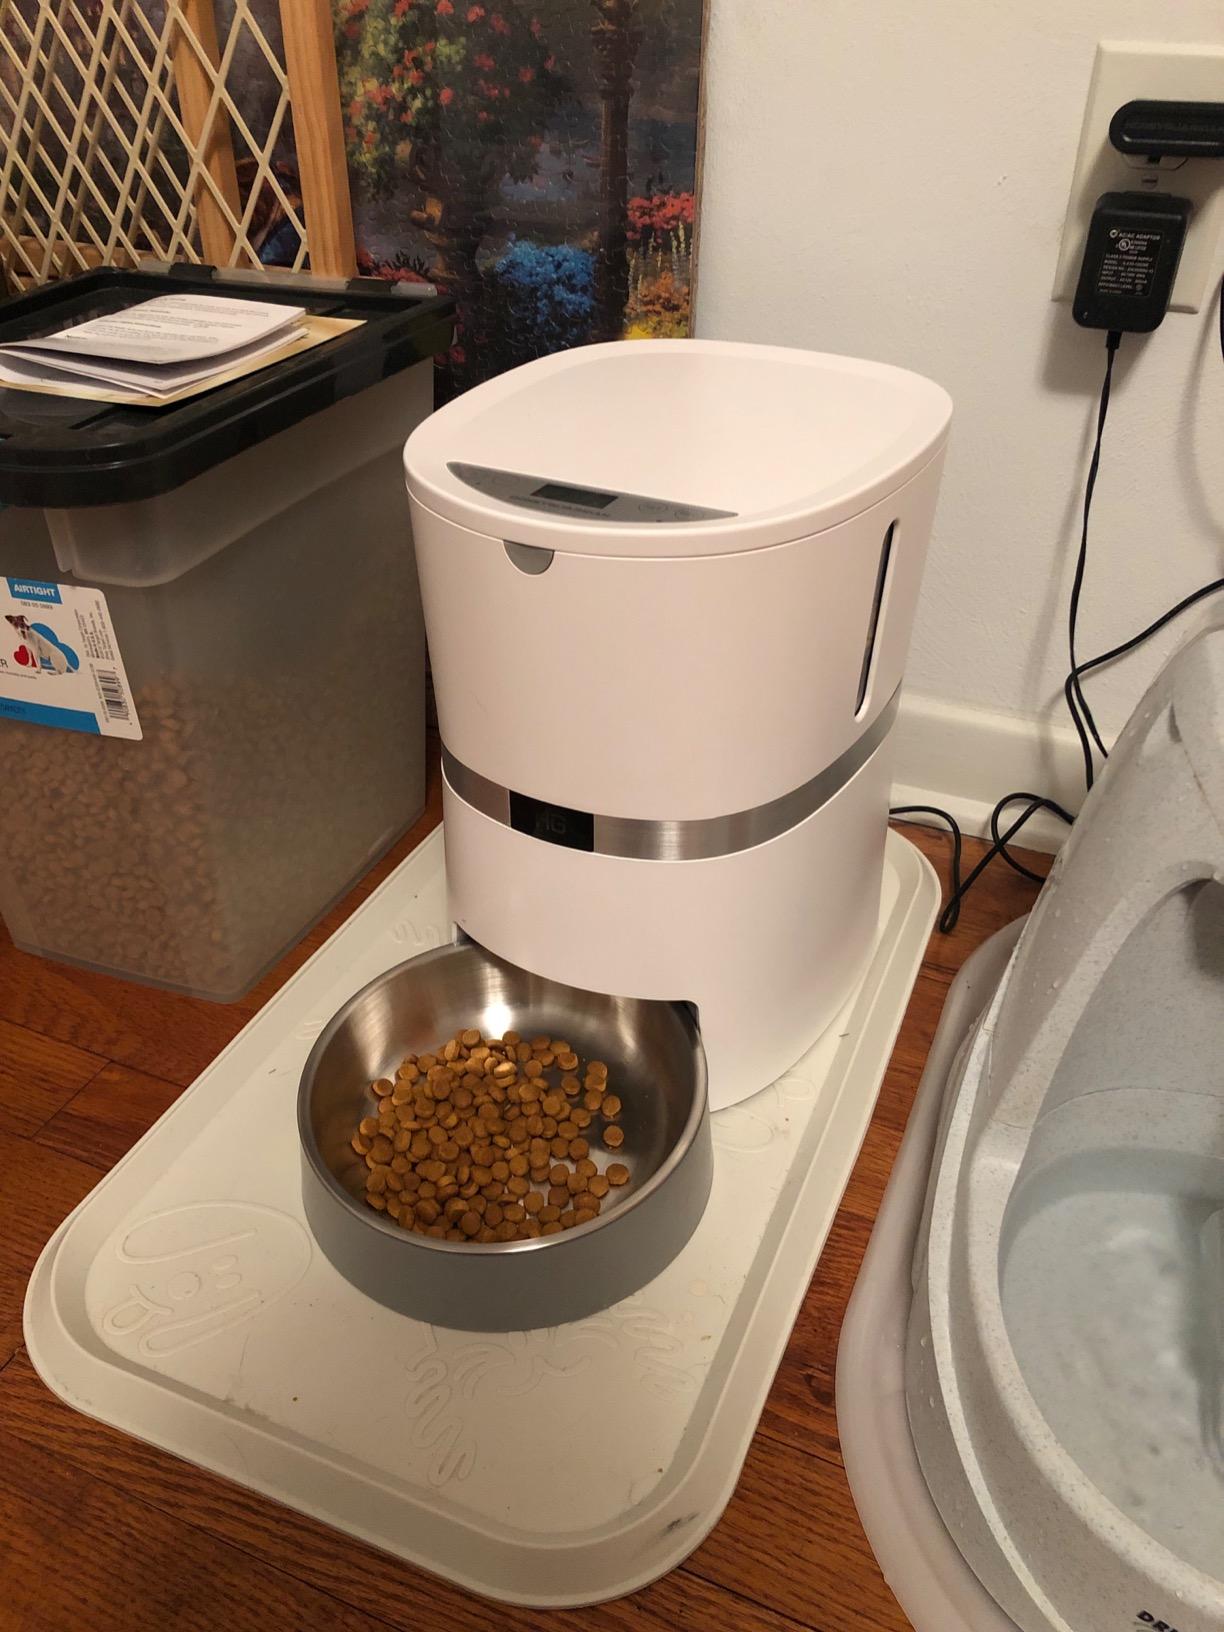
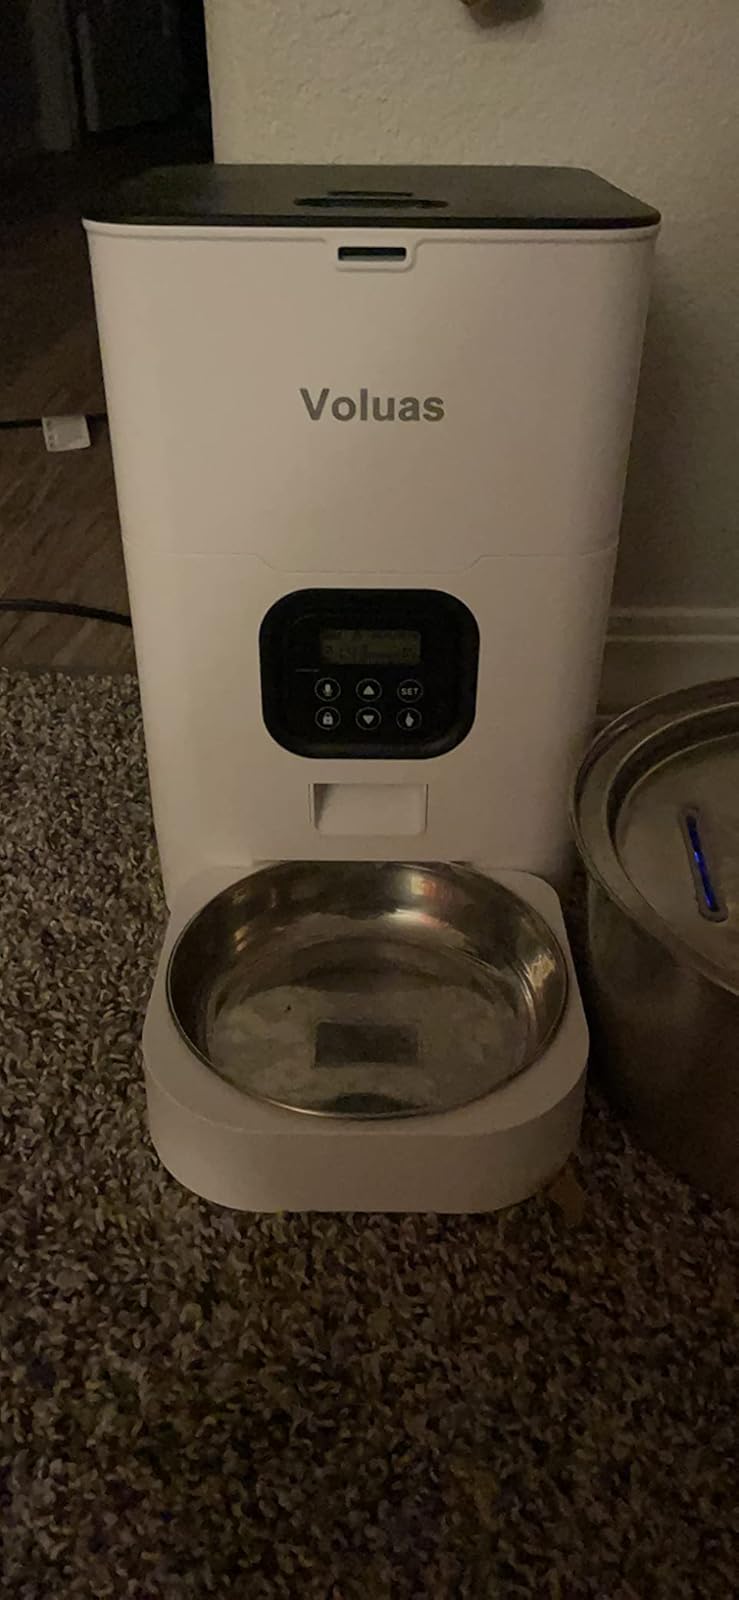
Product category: items_feeder
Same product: no